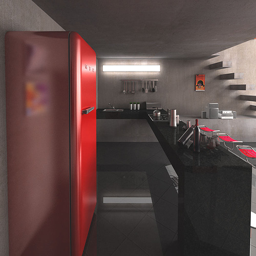
A modern kitchen with a red refrigerator and black counter
A grey kitchen with a red refrigerator and red accents
A modern bar has a red refrigerator and accents.
A train station with a red wall and black counter.
A very sleek, clean and dark modern kitchen.